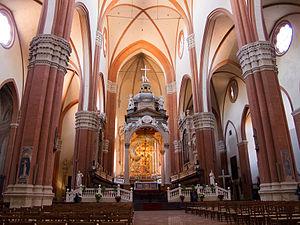
L'architecture gothique est un style architectural d'origine française qui s'est développé à partir de la seconde partie du Moyen Âge en Europe occidentale. Elle apparaît en Île-de-France et en Haute-Picardie au XIIᵉ siècle. Elle se diffuse rapidement au nord puis au sud de la Loire et en Europe jusqu'au milieu du XVIᵉ siècle et même jusqu'au XVIIᵉ siècle dans certains pays. L'esthétique gothique et ses techniques se perpétuent dans l'architecture française au-delà du XVIᵉ siècle, en pleine période classique, dans certains détails et modes de constructions. Enfin, un véritable renouveau apparaît avec la vague de l'historicisme du XIXᵉ siècle jusqu'au début du XXᵉ siècle. Le style a alors été qualifié de néo-gothique.